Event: Nepal Earthquake
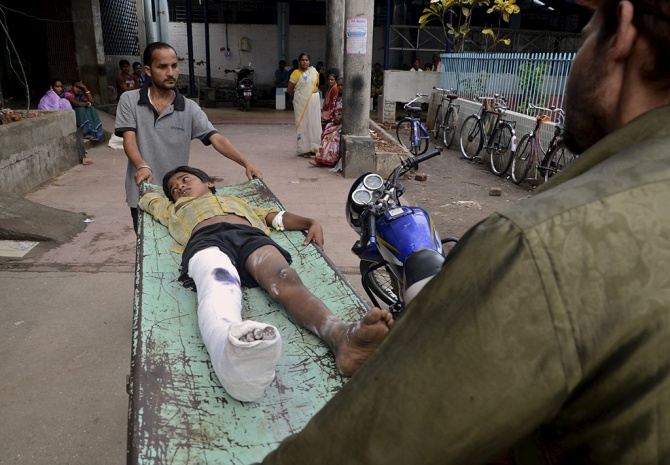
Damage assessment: no_damage